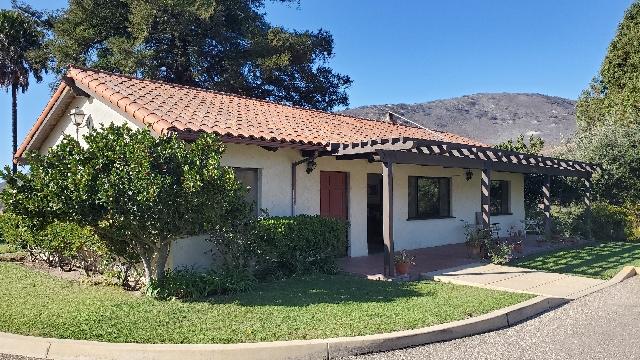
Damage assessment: no_damage